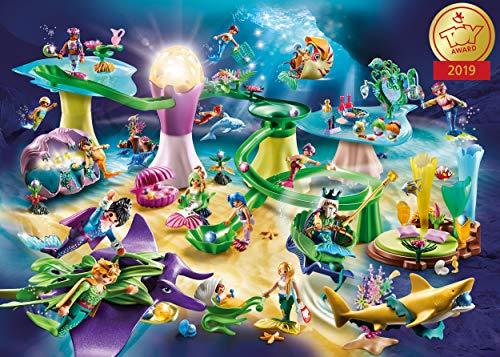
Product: Playmobil Mermaid Cove with Illuminated Dome
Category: Toys & Games | Toy Figures & Playsets | Playsets & Vehicles | Playsets
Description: Welcome to the Magical Mermaid Cove with Illuminated Dome Feel right at home, as the mermaids swim around the coral pavilion, collecting pearls to keep the underwater mermaid world glowing.
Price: $64.99
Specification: ProductDimensions:4.9x15.2x20.3inches|ItemWeight:2.2pounds|ShippingWeight:2.43pounds(Viewshippingratesandpolicies)|ASIN:B07JM57DRH|Itemmodelnumber:70094|Manufacturerrecommendedage:4-9years|Batteries:3AAAbatteriesrequired.